Presidential Management Fellows Program

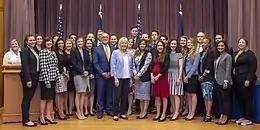
State Department PMF class of 2019

There are two situations where graduate students may be eligible to apply to the PMF program. Graduate students from all academic disciplines who expect to complete an advanced degree from a qualifying college or university by August 31 of the academic year in which the competition is held are eligible to become Fellows. Alternatively, those who have completed an advanced degree (masters or professional) from a qualifying college or university during the previous 2 years from the opening date of the PMF Program's application announcement are eligible. Individuals who previously applied for the program, but were not selected as a Finalist, may reapply if they meet eligibility requirements. Finalists come from a diverse range of graduate institutions, but the schools with the most PMF Finalists in 2014 included American University, University of Michigan, Harvard University, Georgetown University, George Washington University, Columbia University, and Johns Hopkins University.